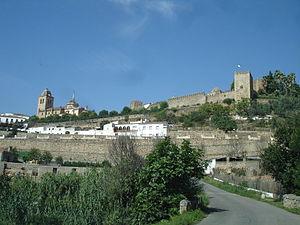
Jerez de los Caballeros est une commune espagnole située dans la province de Badajoz.
Conde de la Corte, qui porte aussi le nom de Herederos del Conde de la Corte, est un élevage espagnol de toros de lidia du XXᵉ siècle et du début du XXIᵉ siècle et aussi un encaste à l'origine de nombreux autres élevages notamment de Juan Pedro Domecq. Il appartient aux petits-fils du comte, d'où son nom : héritiers du comte de la Corte.